Kennebec Boat and Canoe Company

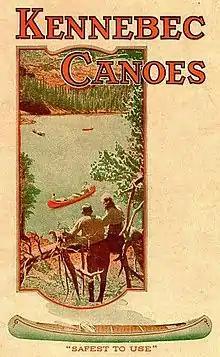

The Kennebec Boat and Canoe Company was located in Waterville, Maine. Established in 1909 by George F. Terry, the company manufactured wooden canoes and boats until 1941.